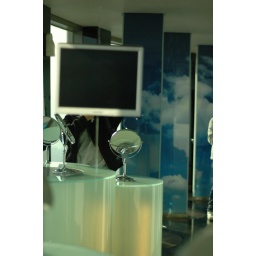
TV in bathroom at Seoul Tower